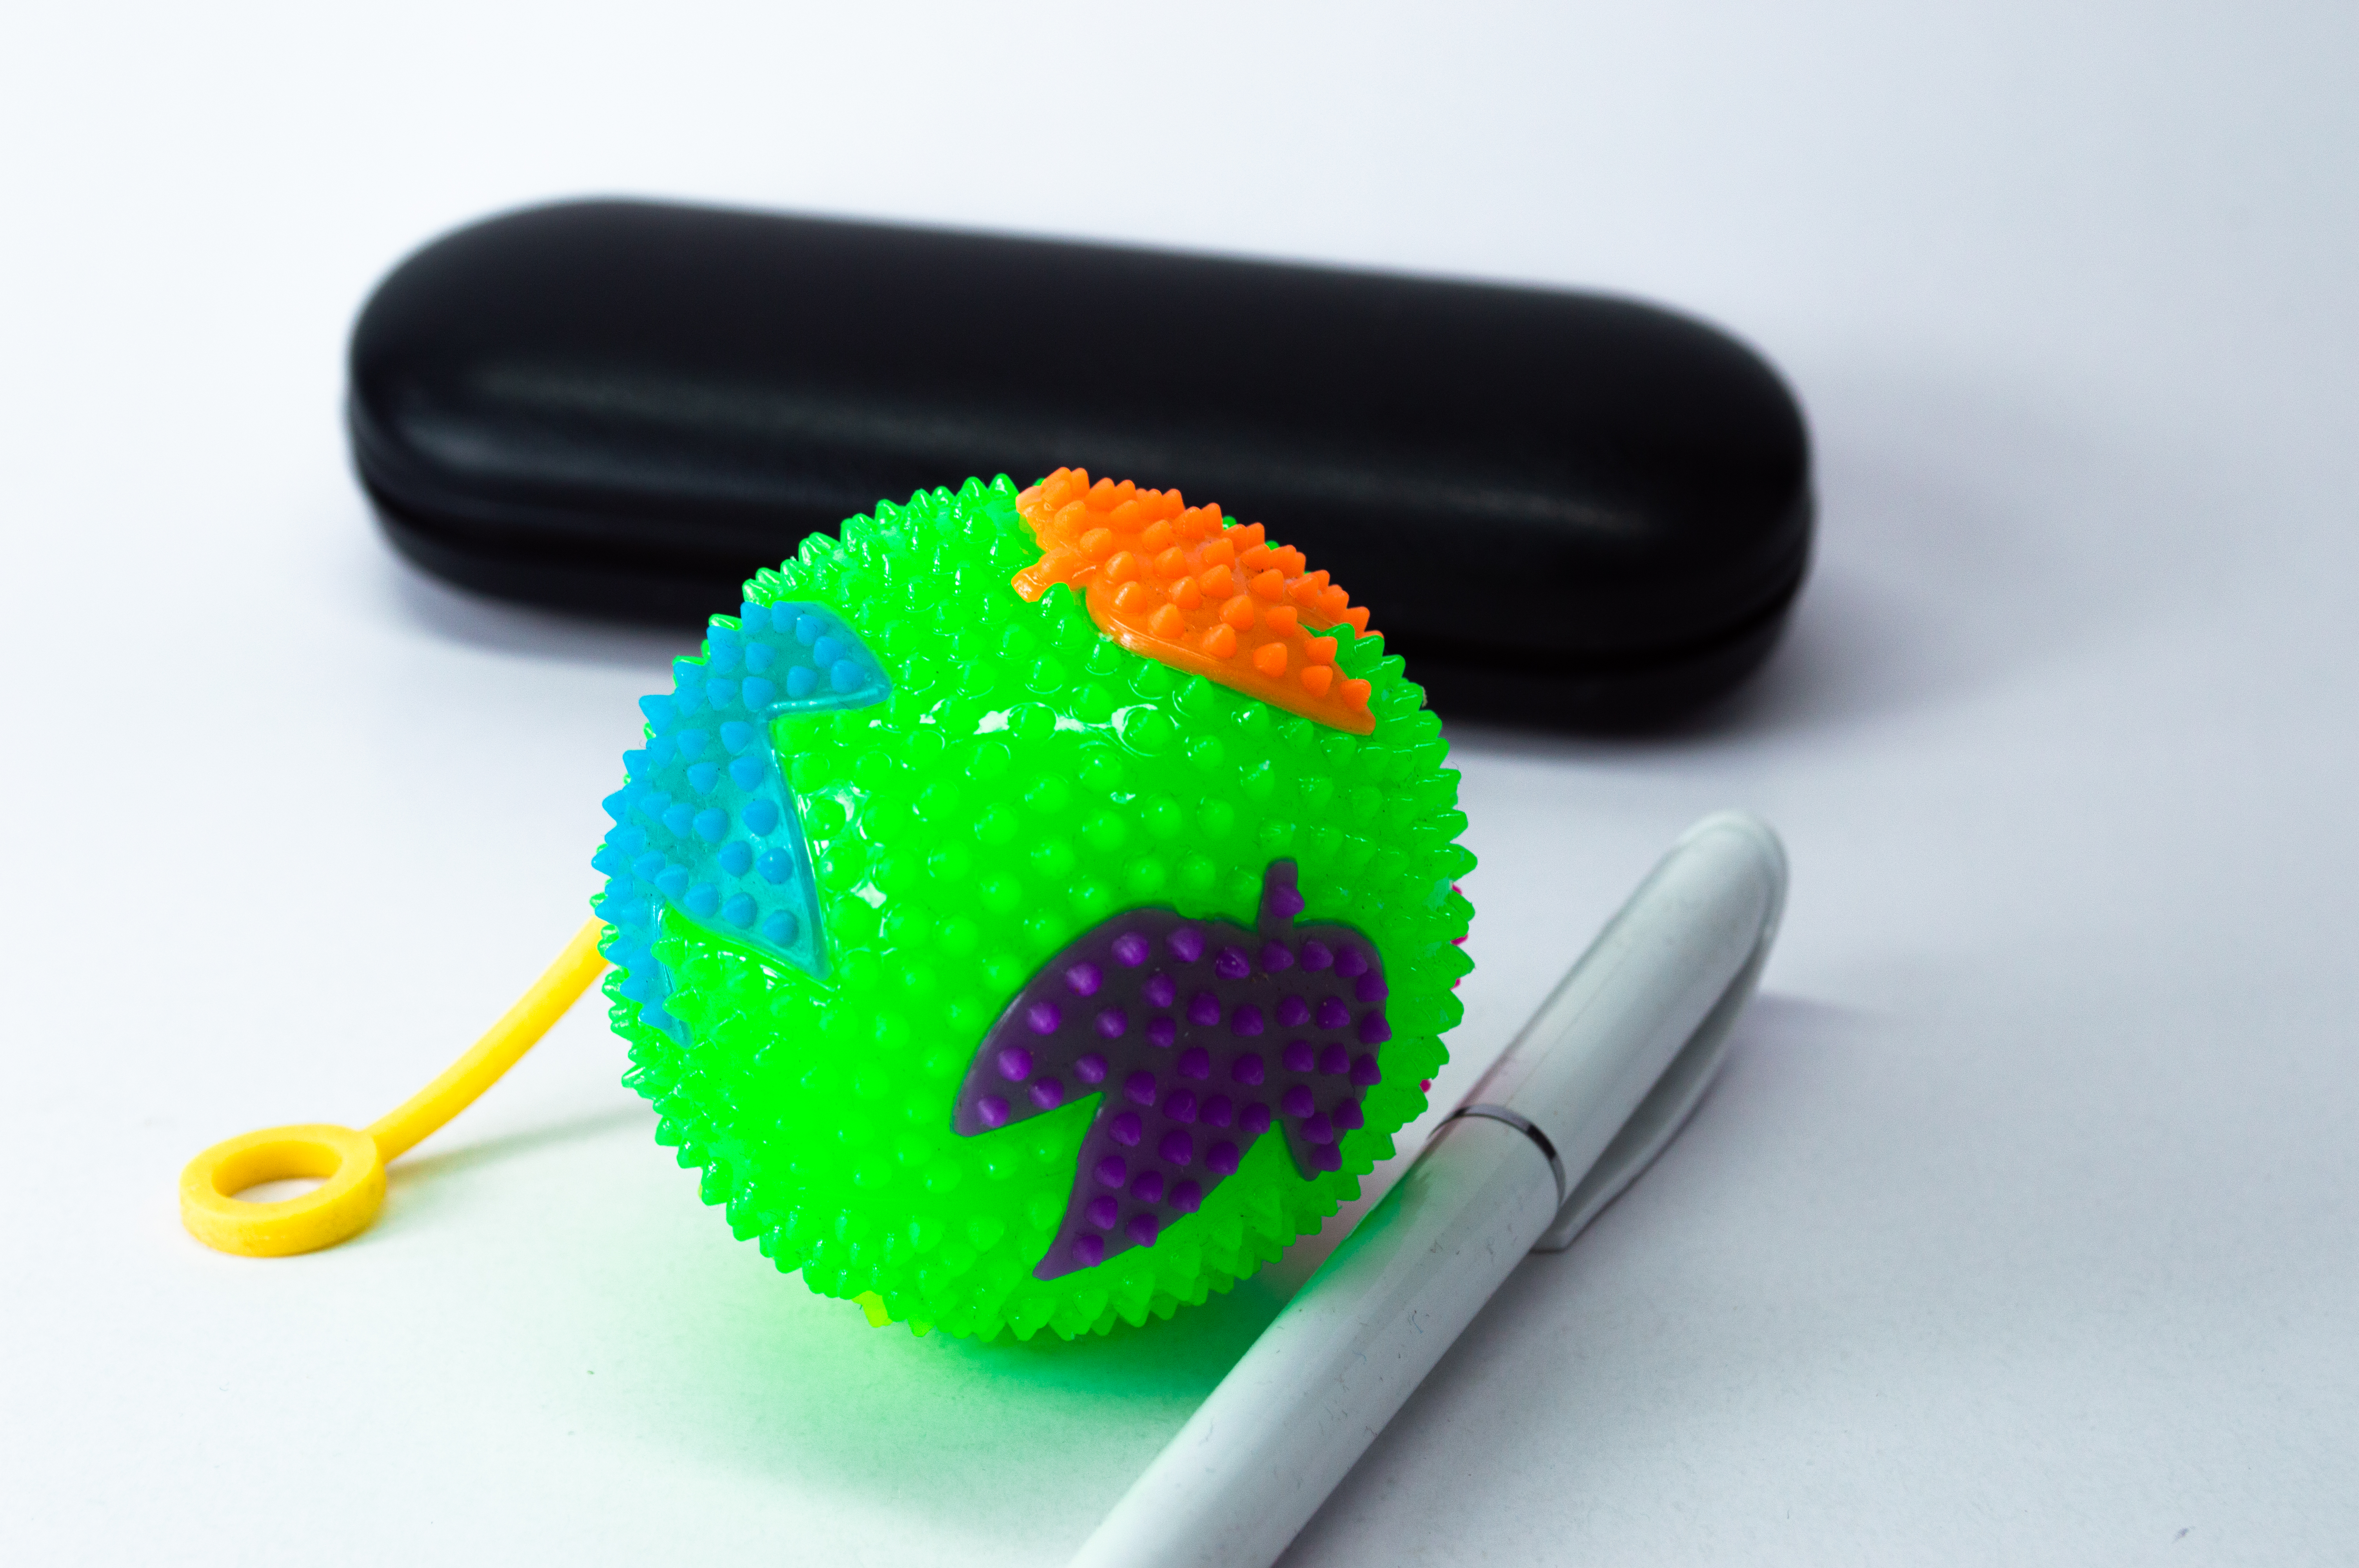
goggles, eye, vision, black, closeup, optical, convenience, spectacle, fashion, frame, classic, trendy, retro, professional, justice, legal, desk, marketing, office, modern, lifestyles, advertisement, high angle view, table, isolated, glasses, lens, eyeglass, object, white, reading, eyesight, accessory, specs, box, plastic, business, background, case, style, medicals, individual, displayed, front, various, elegant, stylish, decorative, chic, presentation, arrangement, crafted, luxury, variety, showcase, artistic, detailed, diverse, writing implement, peripheral, office supplies, gadget, audio equipment, font, electronic device, close up, fashion accessory, logo, magenta, eyewear, Office instrument, electric blue, stationery, macro photography